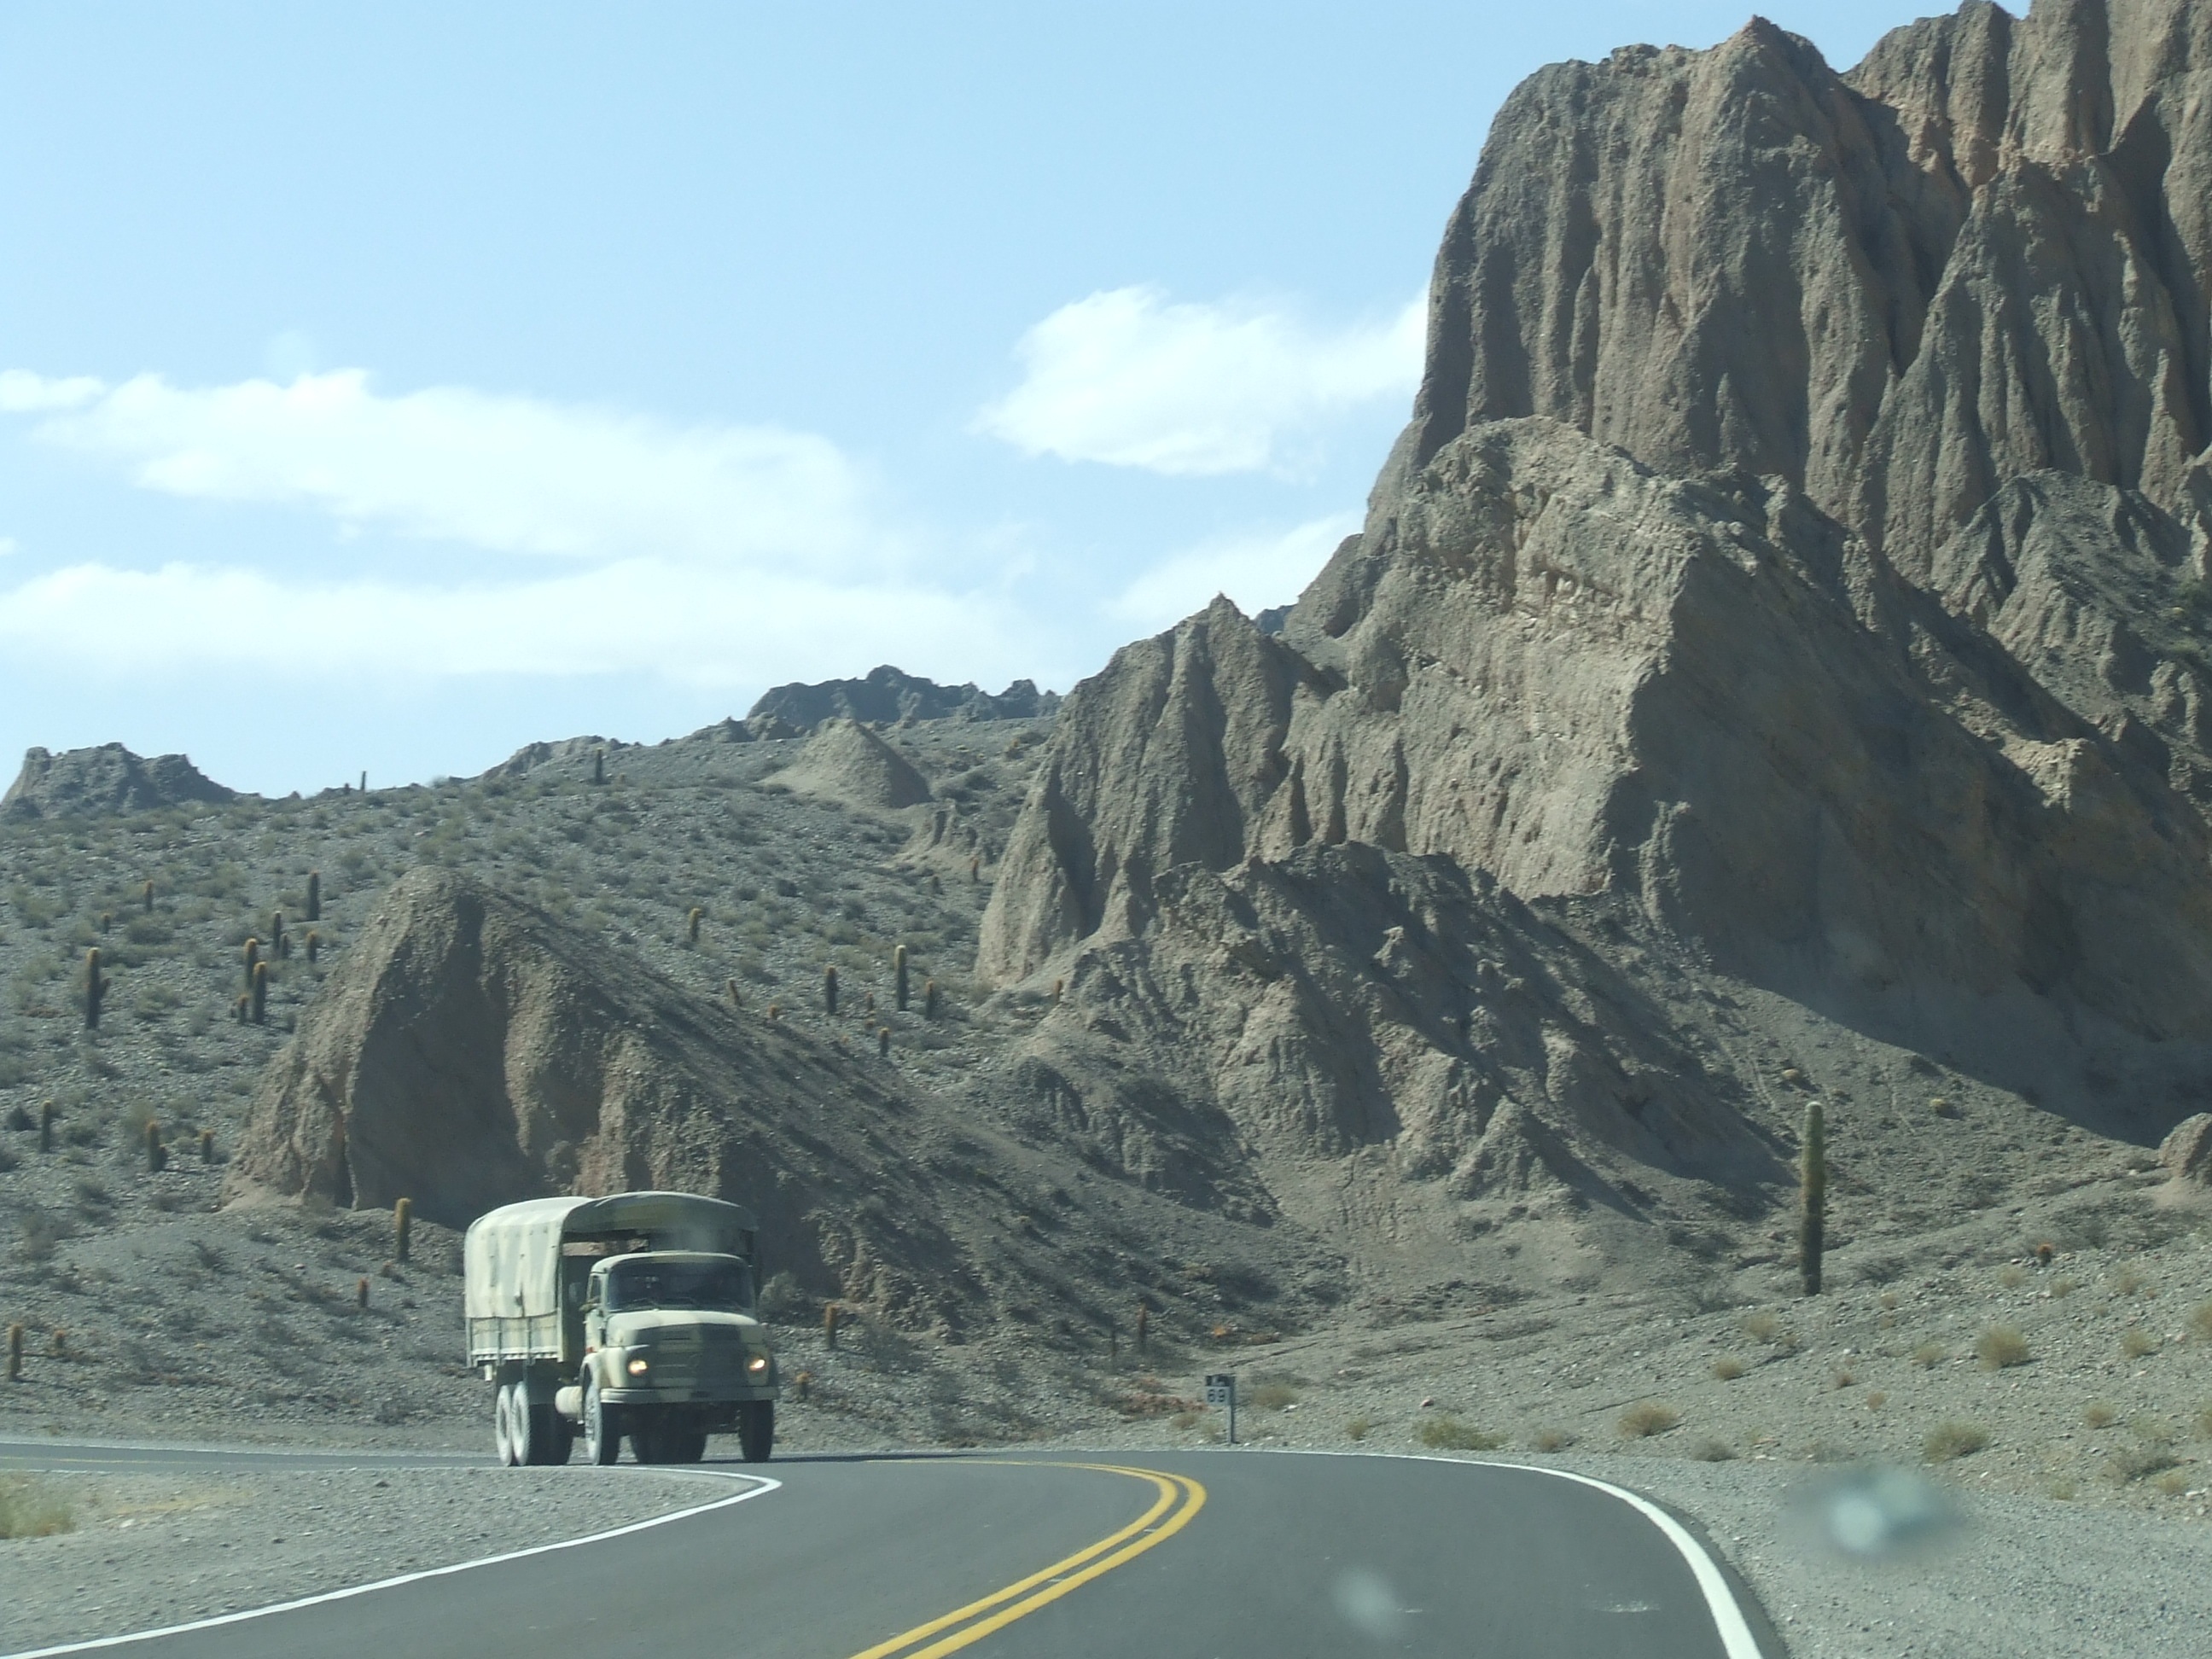
landscape, nature, rock, mountain, road, highway, valley, mountain range, truck, terrain, ridge, road trip, geology, alps, infrastructure, badlands, plateau, landform, mountain pass, geographical feature, mountainous landforms